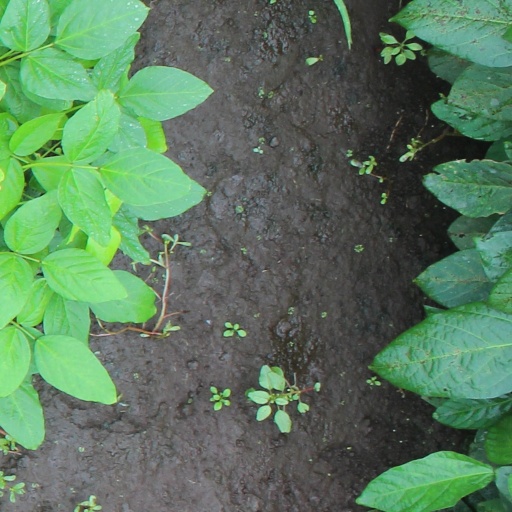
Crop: soybean